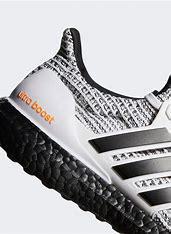
Brand: Adidas
Model: Ultra Boost